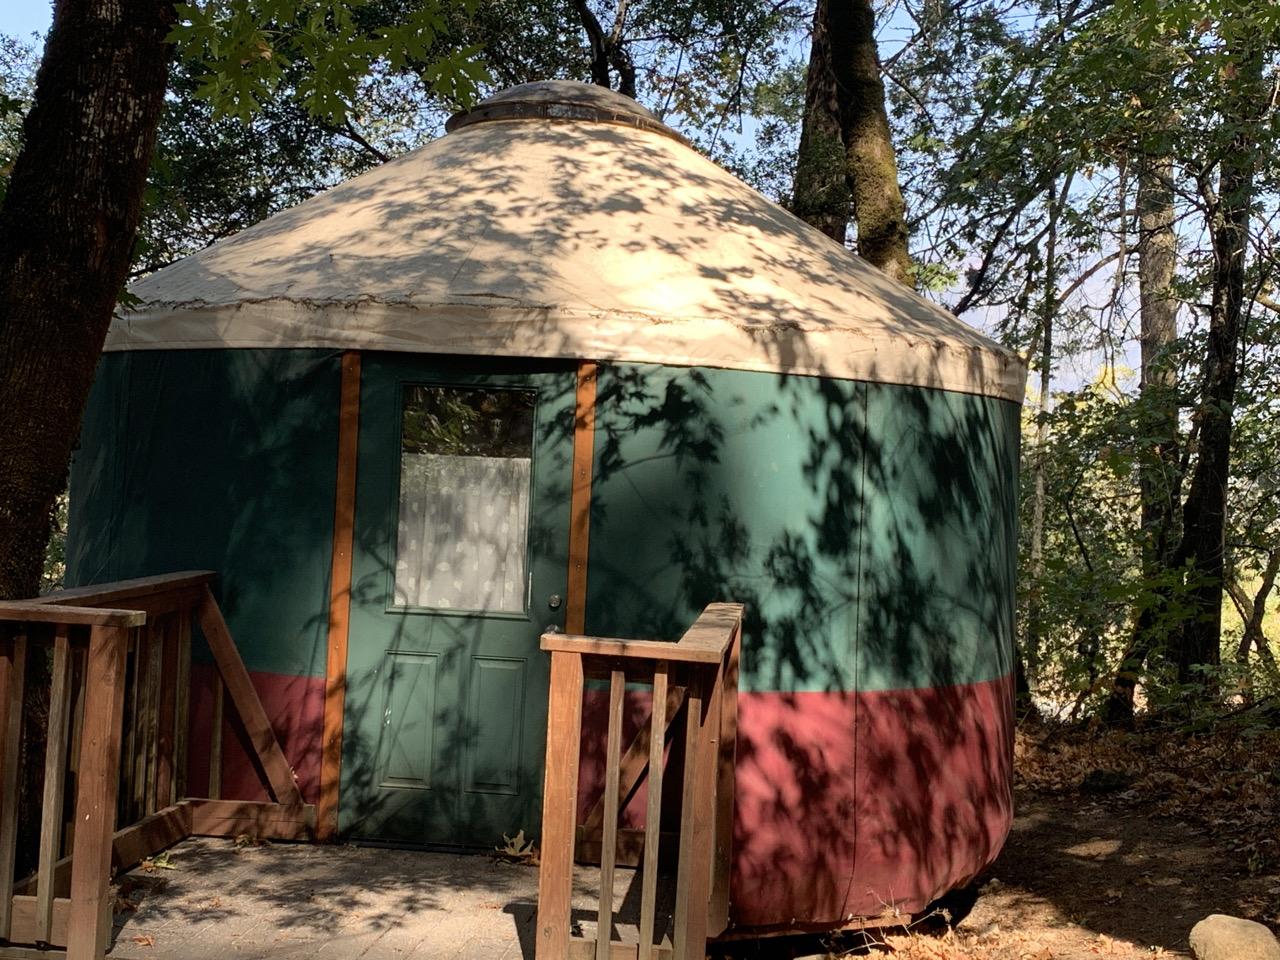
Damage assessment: no_damage